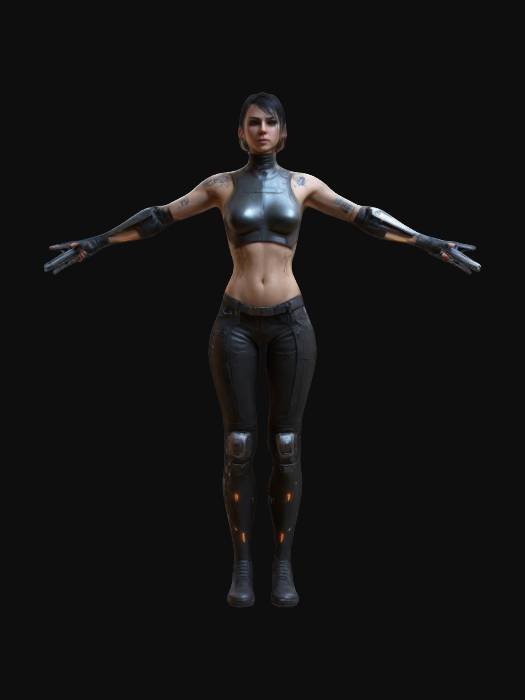
미적 점수 (1~10점): 8